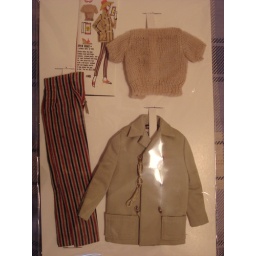
open road in box